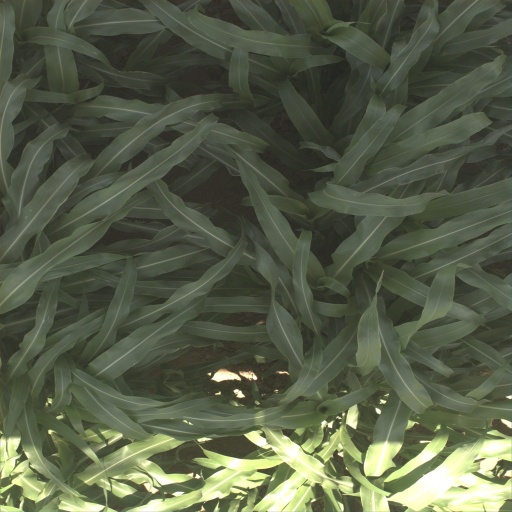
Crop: sorghum